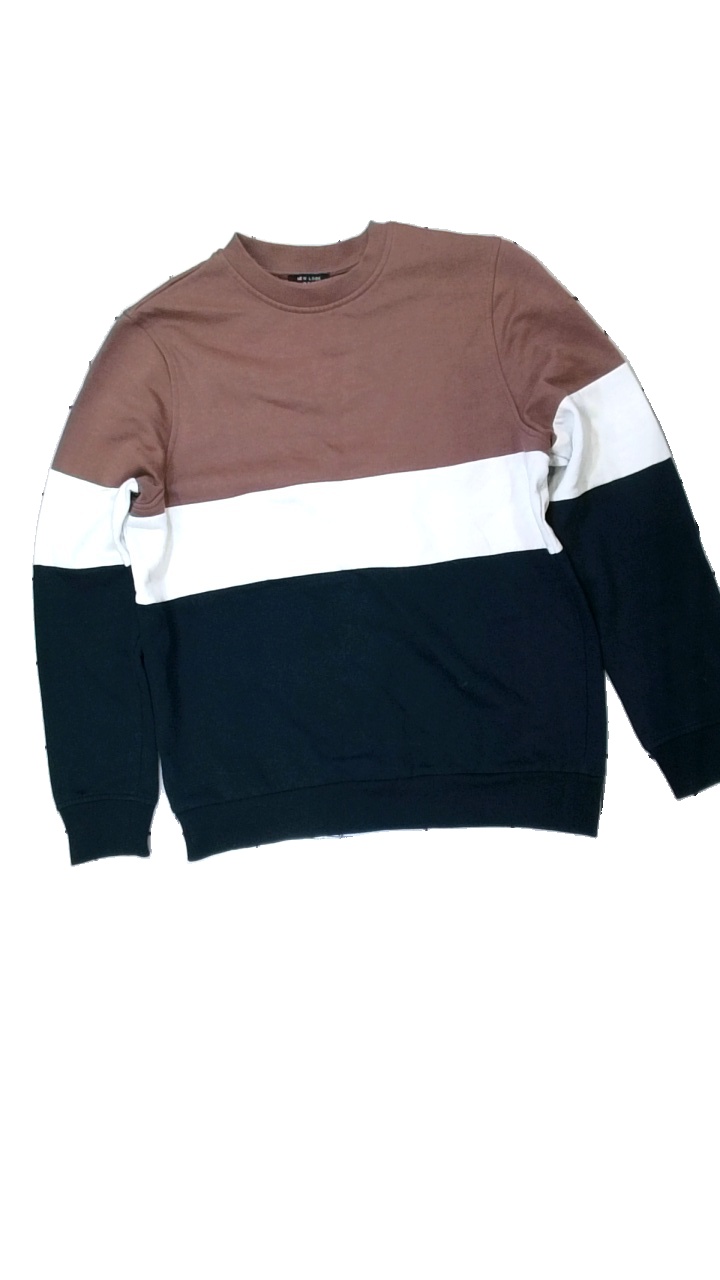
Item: Sweater (Men)
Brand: New Look
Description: trefärgad tjocktröja, mycket nopprig
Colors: White, Brown, Blue
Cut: Regular
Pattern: Striped
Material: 64% polyester 36% cotton
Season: All
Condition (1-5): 2
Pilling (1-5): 2
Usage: Export
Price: <50